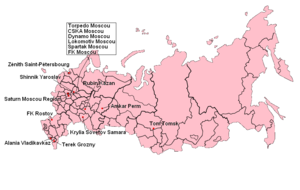
Participants à la Premier League 2005.